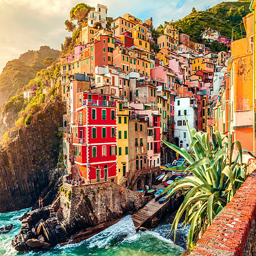
city with buildings on the coast